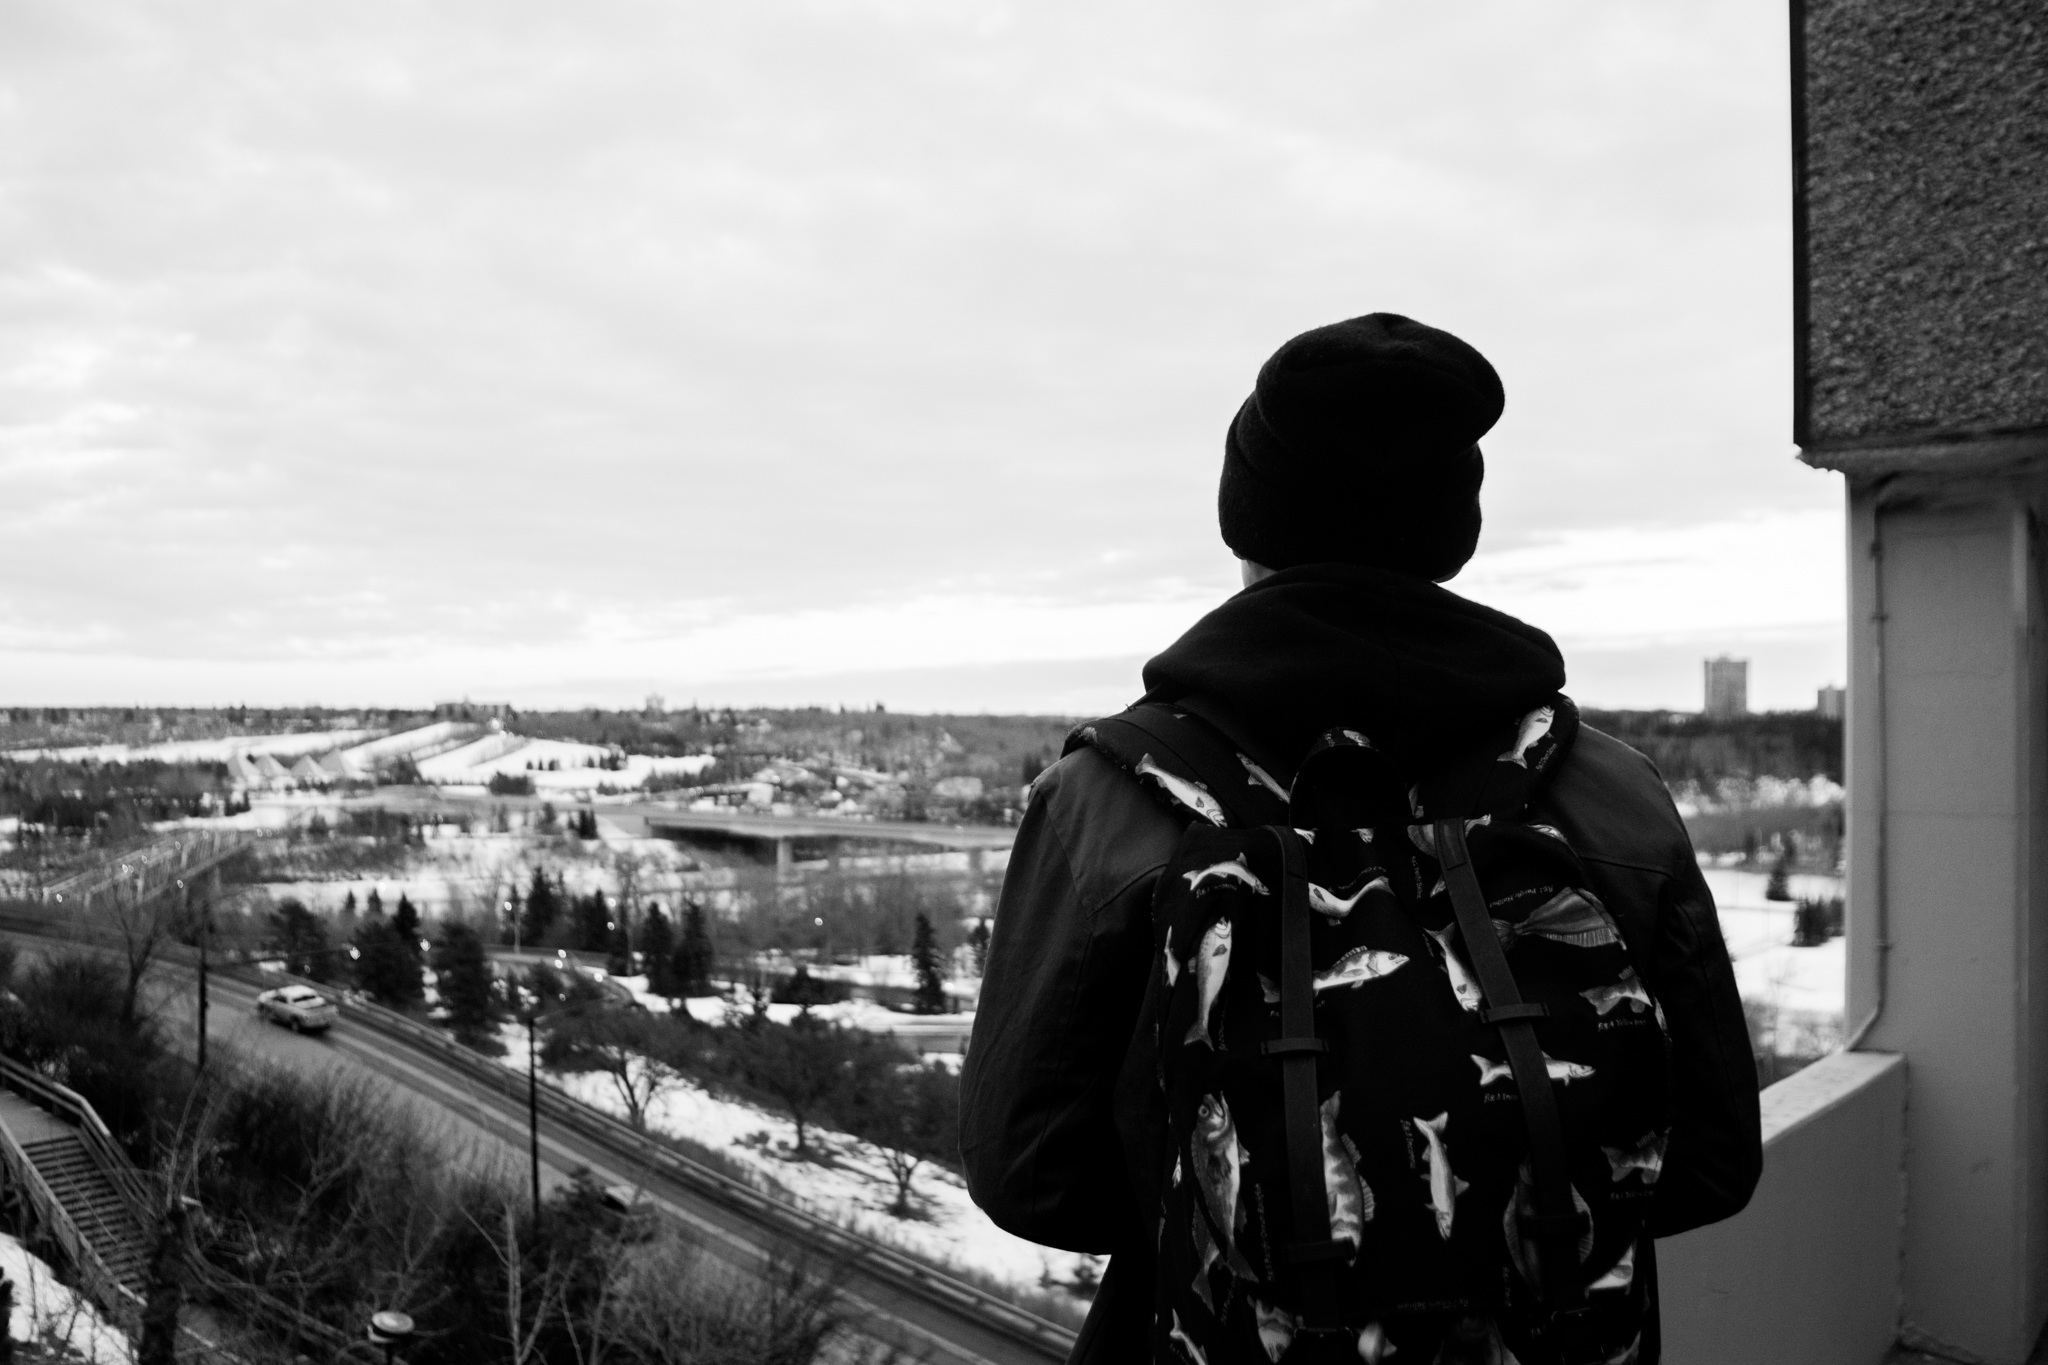
black and white, road, white, street, photography, statue, black, monochrome, photograph, image, monochrome photography